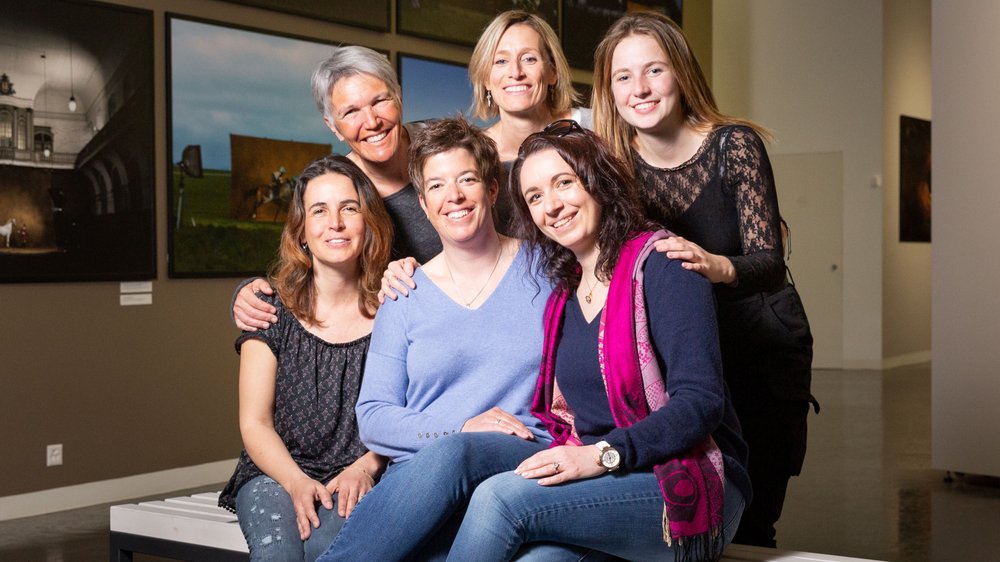
Gender: women